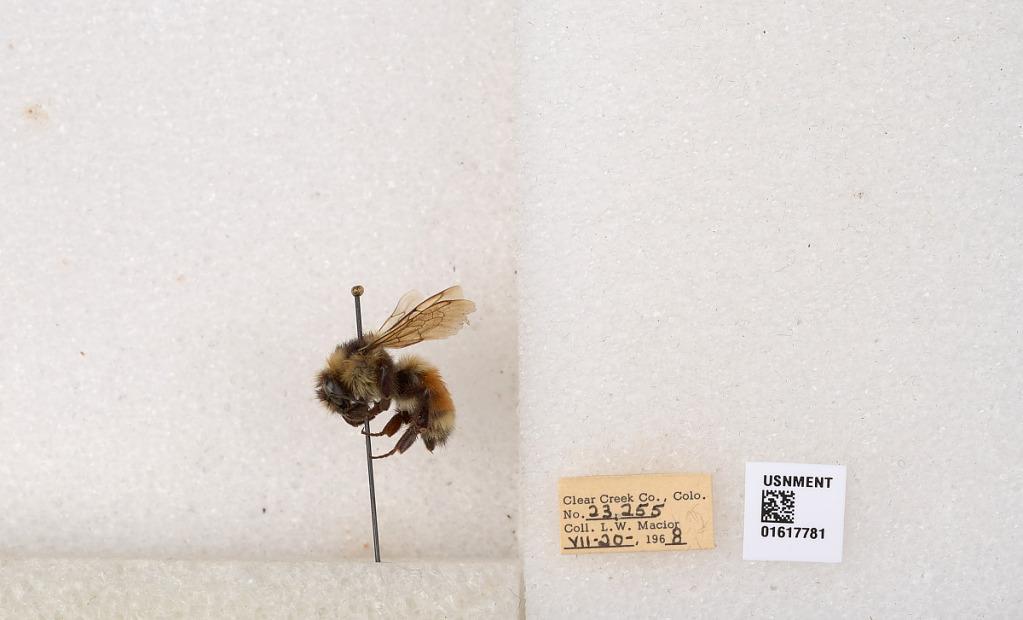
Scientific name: Bombus (Pyrobombus) sylvicola Kirby
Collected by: L. Macior
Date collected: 1968-7-20
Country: United States
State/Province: Colorado
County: Clear Creek
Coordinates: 39.6891, -105.644